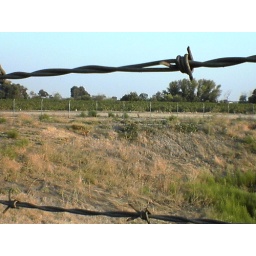
This fox was in the field just behind the back fence of my house.